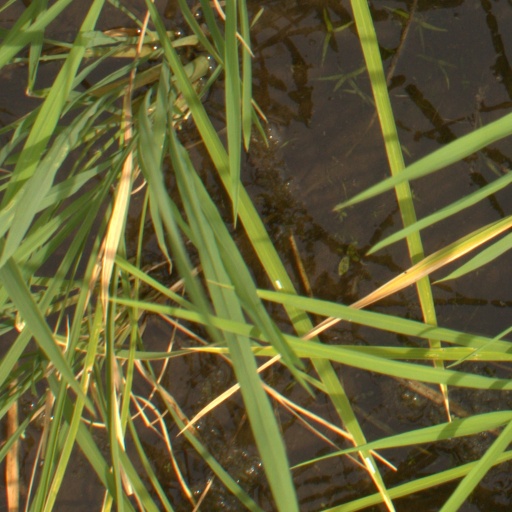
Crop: rice